Sayakbay Karalaev

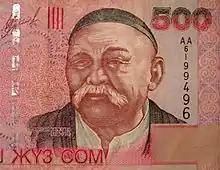
Sayakbay Karalaev, as shown on the Kyrgyz 500 som note.

Sayakbay Karalaev (1894 – 7 May 1971) was a Soviet and Kyrgyz storyteller and "manaschi" - a reciter of the epic Kyrgyz poem "Manas".